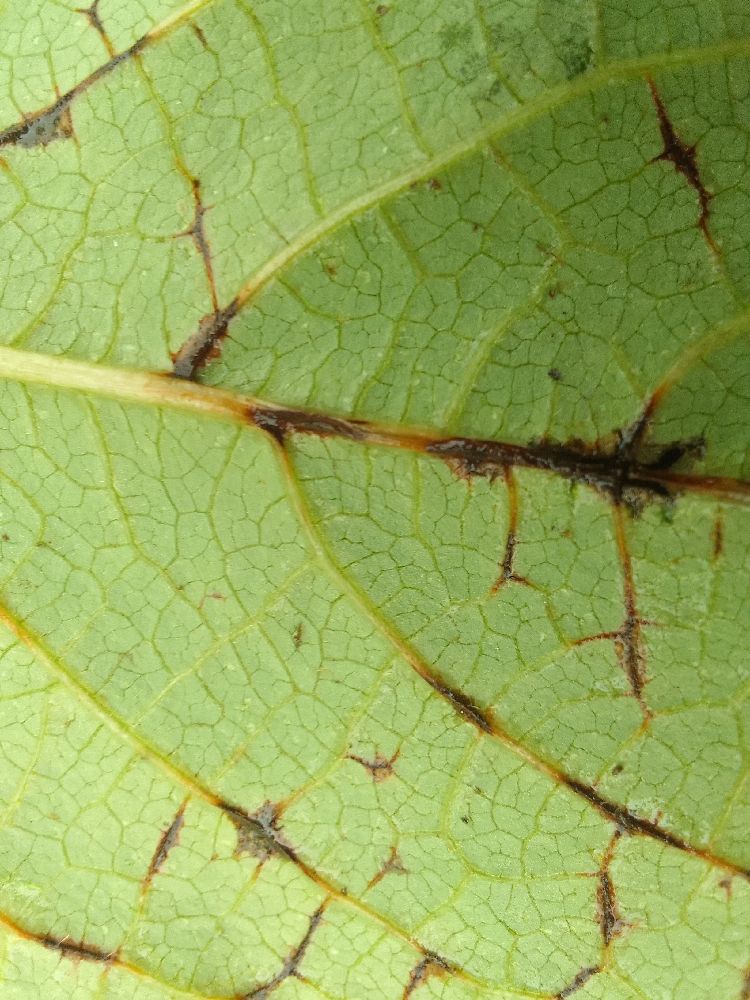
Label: anthracnose